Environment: real
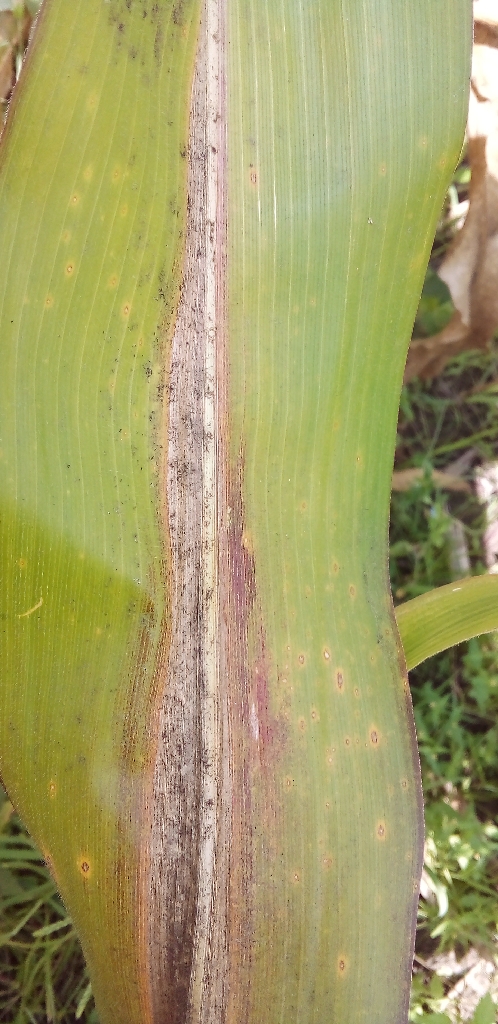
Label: northern_corn_leaf_blight